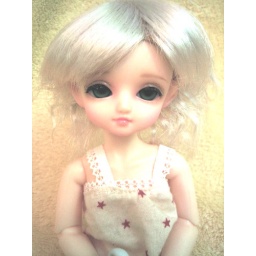
Hoshi in a photo shoot in which we used a yellow towel as a backdrop. ^-^;;